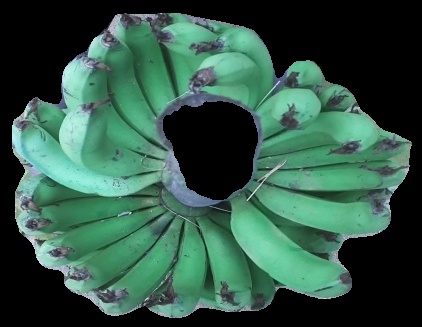
Variety: pachbale
Grade: grade3